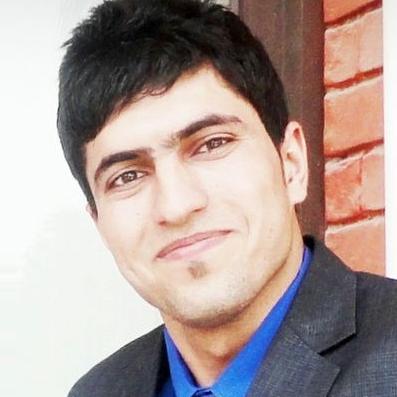
Age: 21